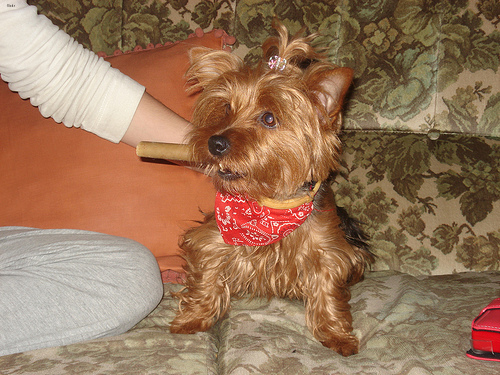
Breed: yorkshire terrier